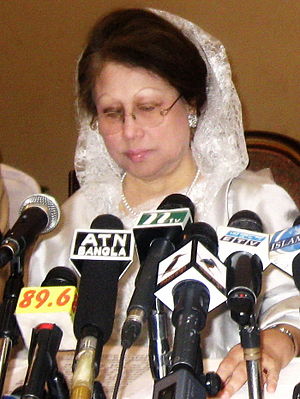
Khaleda Zia
Khaleda Zia, statsminister i Bangladesh 1991-1996 og 2001-2006
Khaleda Zia er tidligere premierminister i Bangladesh. Hun var, som den første kvinde i landets historie, premierminister fra 1991 til 1996, og derefter igen fra 2001 til 2006. Hun er enke efter den tidligere præsident i Bangladesh Ziaur Rahman, som blev dræbt i et attentat. Hun leder også hans gamle parti, Nationalistpartiet i Bangladesh.